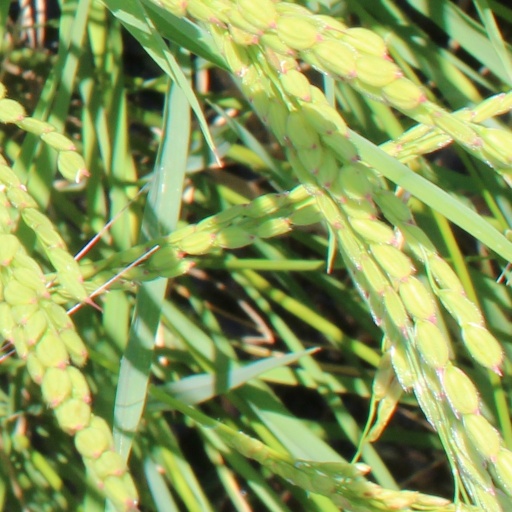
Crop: rice